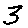
Label: 3